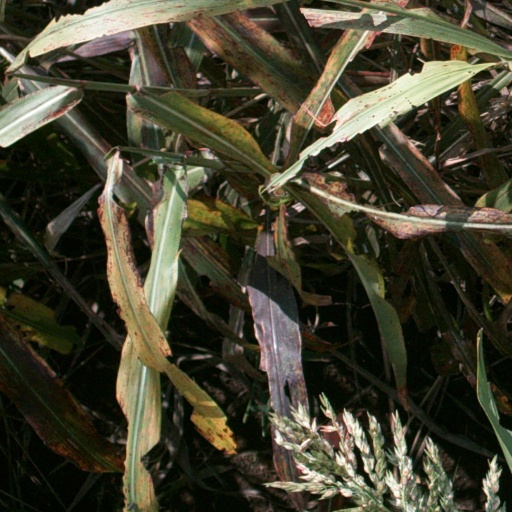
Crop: sorghum